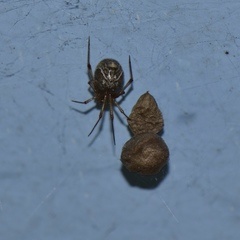
Species: Parasteatoda_tepidariorum